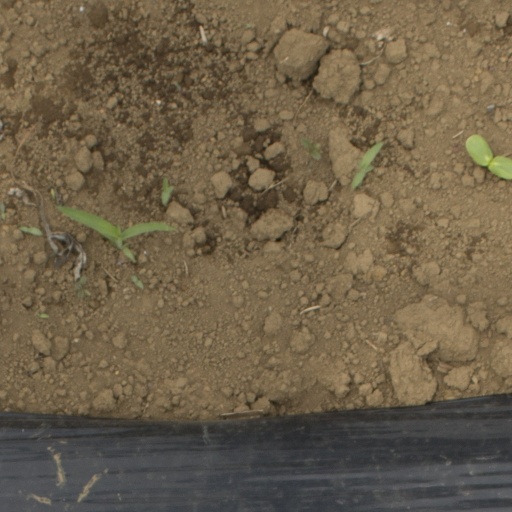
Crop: Jerusalem artichoke